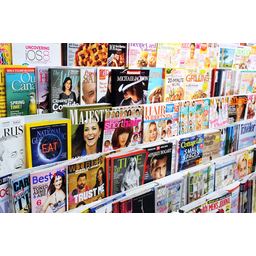
Label: paper